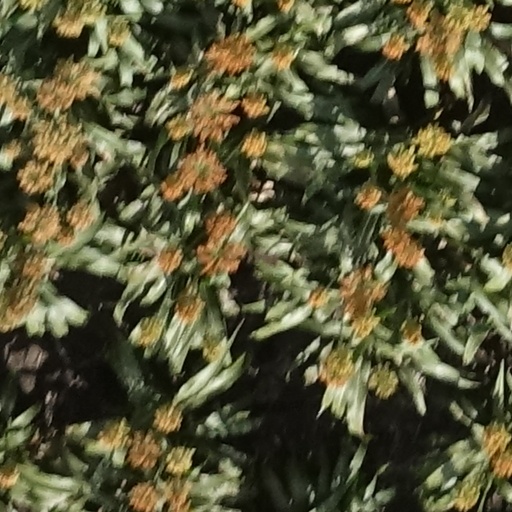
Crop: sorghum